Ploughed Fields

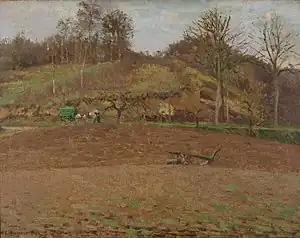
"Ploughed Fields" (1874) by Camille Pissarro

Ploughed Fields (French: "Terres labourées") is an 1874 painting by Camille Pissarro, now in the Pushkin Museum, in Moscow.